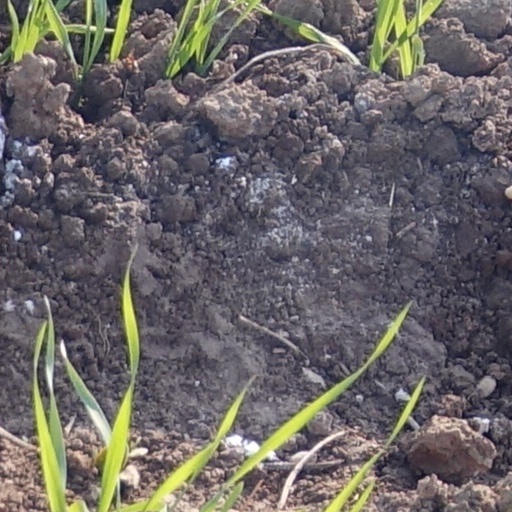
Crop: wheat